RheinEnergieStadion

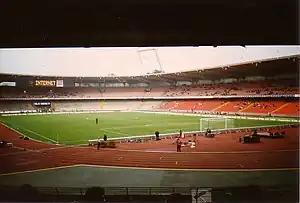
The stadium in 1997

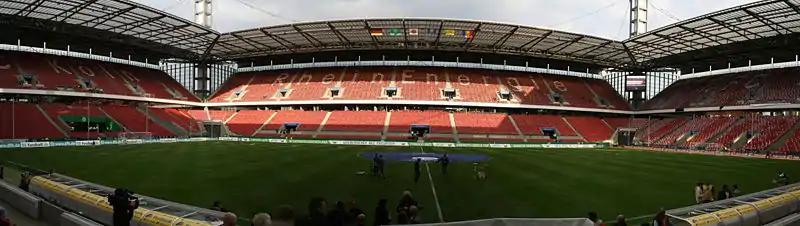
Panoramic view of the stadium

In 1974, the World Cup was held in West Germany, and Cologne had wanted to be a host city. The city's bid was approved and it soon began work on a new stadium that was to replace the now outdated Müngersdorfer Stadion. However, the city was unable to raise the money needed for a stadium of the desired size. The original plan was for an 80,000-seat arena, which was planned to have cost 23.5 million Deutsche Mark. But the total kept growing. In the end, if the stadium had been completed, the cost would have amounted to 93.5 million. At the time, the city was able to provide only an extra 6 million Deutsche Mark.